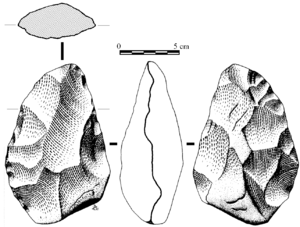
Biface acheuléen, originaire d'un gisement de surface de la province de Salamanque (Espagne), dans la vallée de la rivière Águeda, affluent du Duero.